Collybiopsis peronata

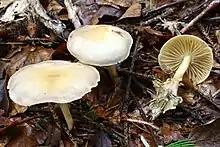
Yellowish specimens

This saprobic mushroom grows generally in smaller or larger clumps on leaves or needles in deciduous or coniferous woods and may be found from May to December.